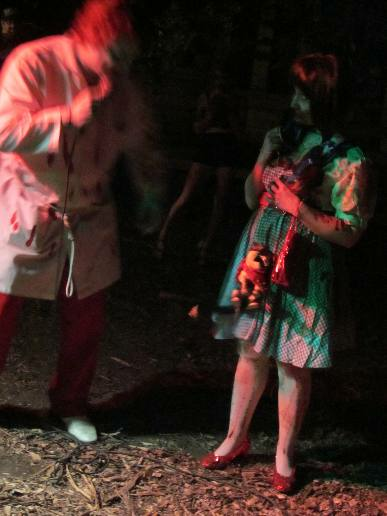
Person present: Yes